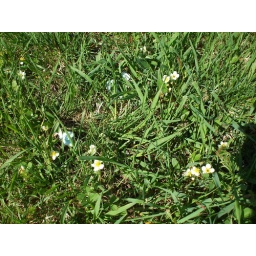
wild strawberries in the grass around house